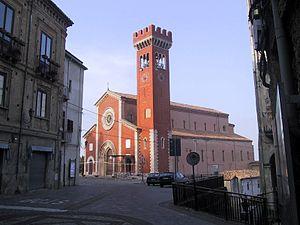
La cathédrale de San Marco Argentano est une église catholique romaine de San Marco Argentano, en Italie. Il s'agit de la cathédrale du diocèse de San Marco Argentano-Scalea.
La liste suivante recense les cathédrales en Italie.